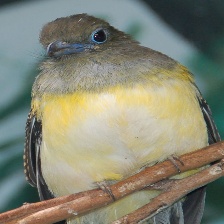
Species: ORANGE BREASTED TROGON
Scientific name: HARPACTES ORESKIOS